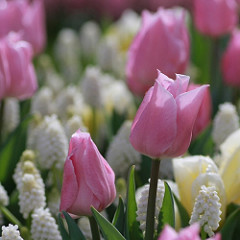
Flower: tulip